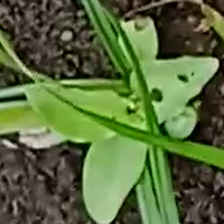
Weed species: Kena_(Commplina_benghalensio)